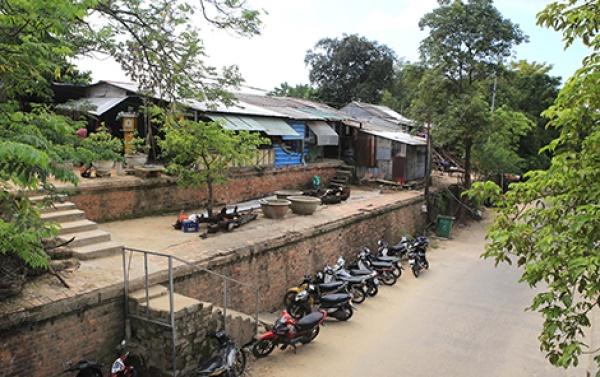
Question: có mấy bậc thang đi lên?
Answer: có hai bậc thang đi lên